Crescent Beach, Surrey

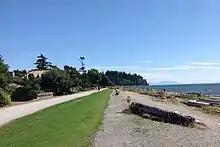
South-facing view of beach and walkway in Crescent Beach in Surrey, British Columbia

On the southern end of Crescent Beach near the bottom of 101 steps staircase at 24 Avenue is the 120 tonne Crescent Rock boulder. Crescent Rock Beach is the 6.5 km. long rugged strip of shoreline from this large rock to White Rock at the base of the Ocean Park bluffs that is utilized by naturists and nudists for nude sunbathing and skinny-dipping. The City of Surrey refuses to endorse its clothing-optional use as it is outside their jurisdiction but the RCMP have acknowledged that nude use on this area out of sight from the marine parks at Crescent Beach and White Rock is legal under Canadian case law.